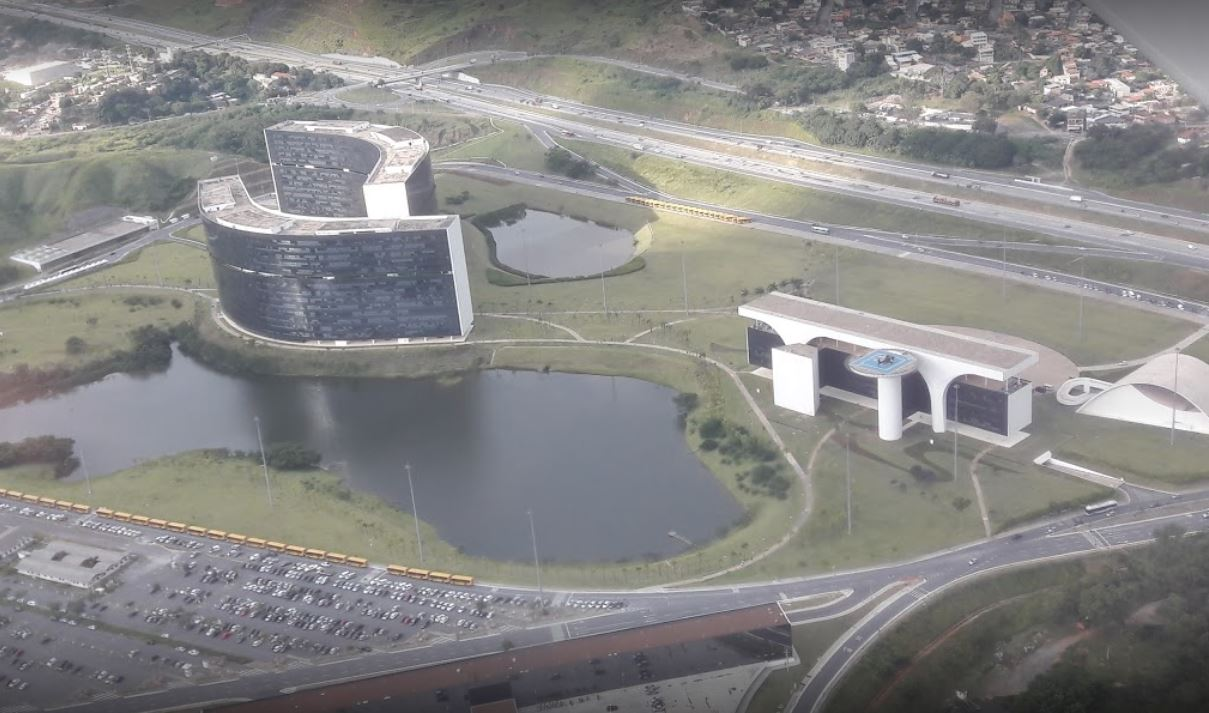
Fire: no
Smoke: no